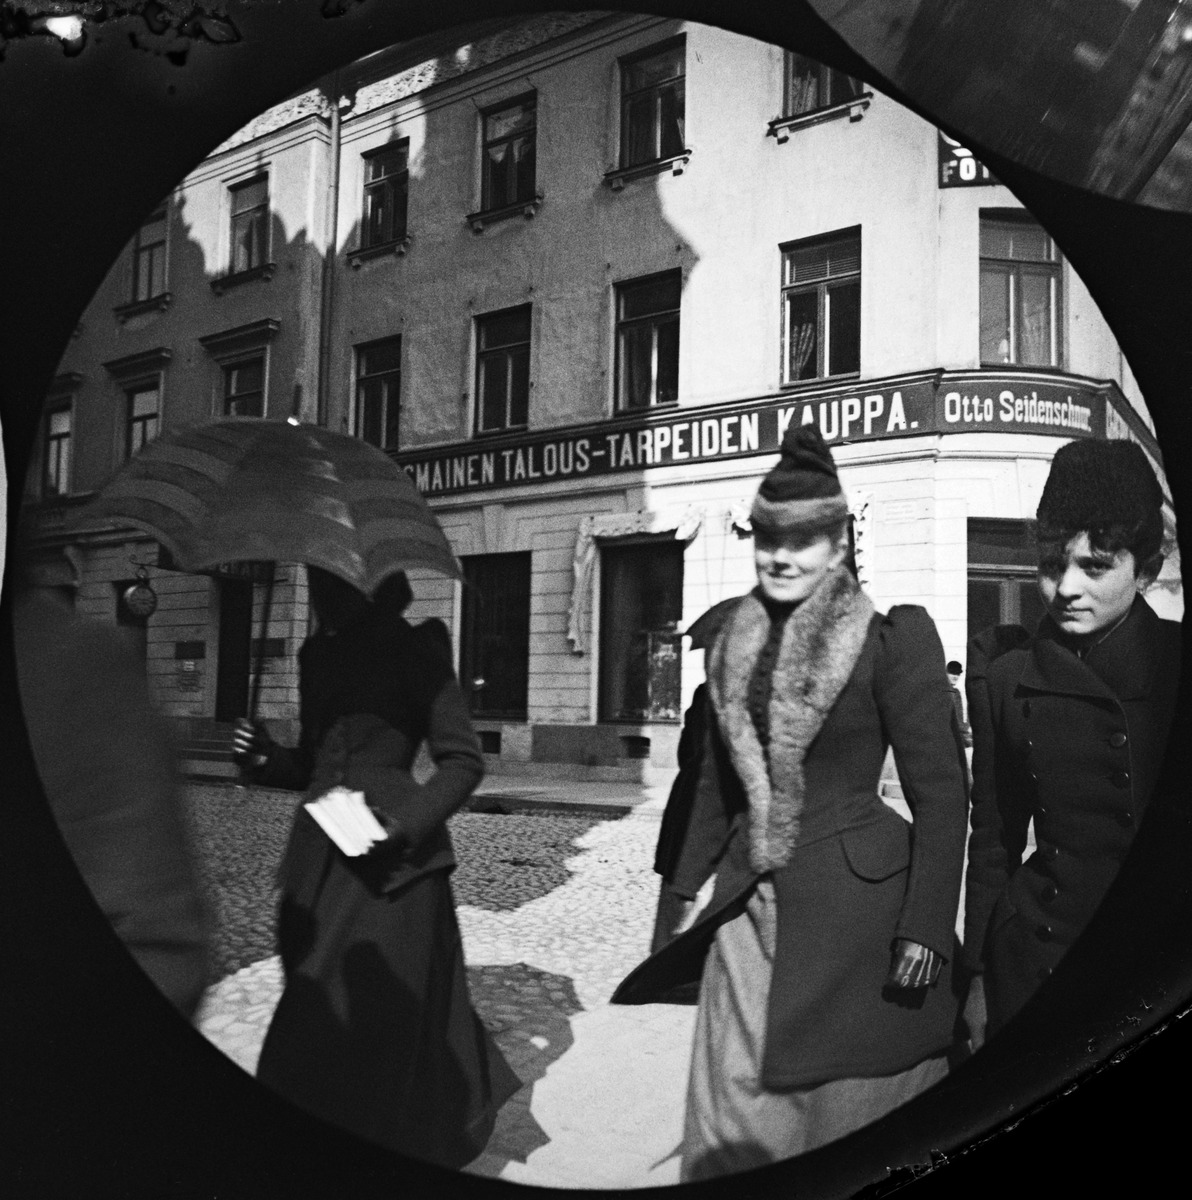
Jalankulkijoita Pohjoisesplanadilla
sisällön kuvaus: Jalankulkijoita Pohjoisesplanadilla. Taustalla Pohjoisesplanadi 23 - Fabianinkatu 27. mustavalkoinen
Kuvaaja: Wasastjerna, Nils Jakob, valokuvaaja
Ajankohta: kuvausaika 1892
Paikka: Suomi, Uusimaa, Helsinki, Kluuvi Helsinki, Pohjoisesplanadi 23 . Fabianinkatu 27
Aiheet: liikenne  kaupunkiliikenne, jalankulkijat, kevyt liikenne